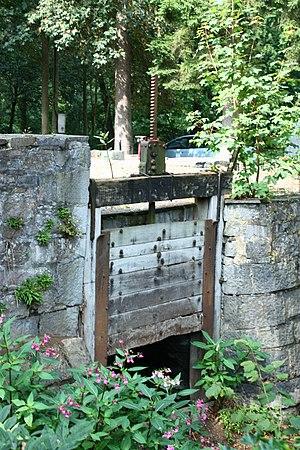
Vanne de dérivation d'eau, Château de Dieupart, route de Remouchamp à Aywaille.
Une vanne est un dispositif destiné à contrôler le débit d'un fluide liquide, gazeux, pulvérulent ou multiphasique, en milieu libre ou en milieu fermé